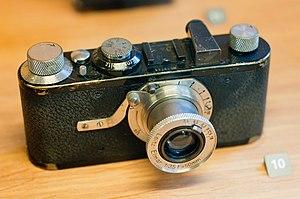
Appareil photograophique ""Leica I (A)""